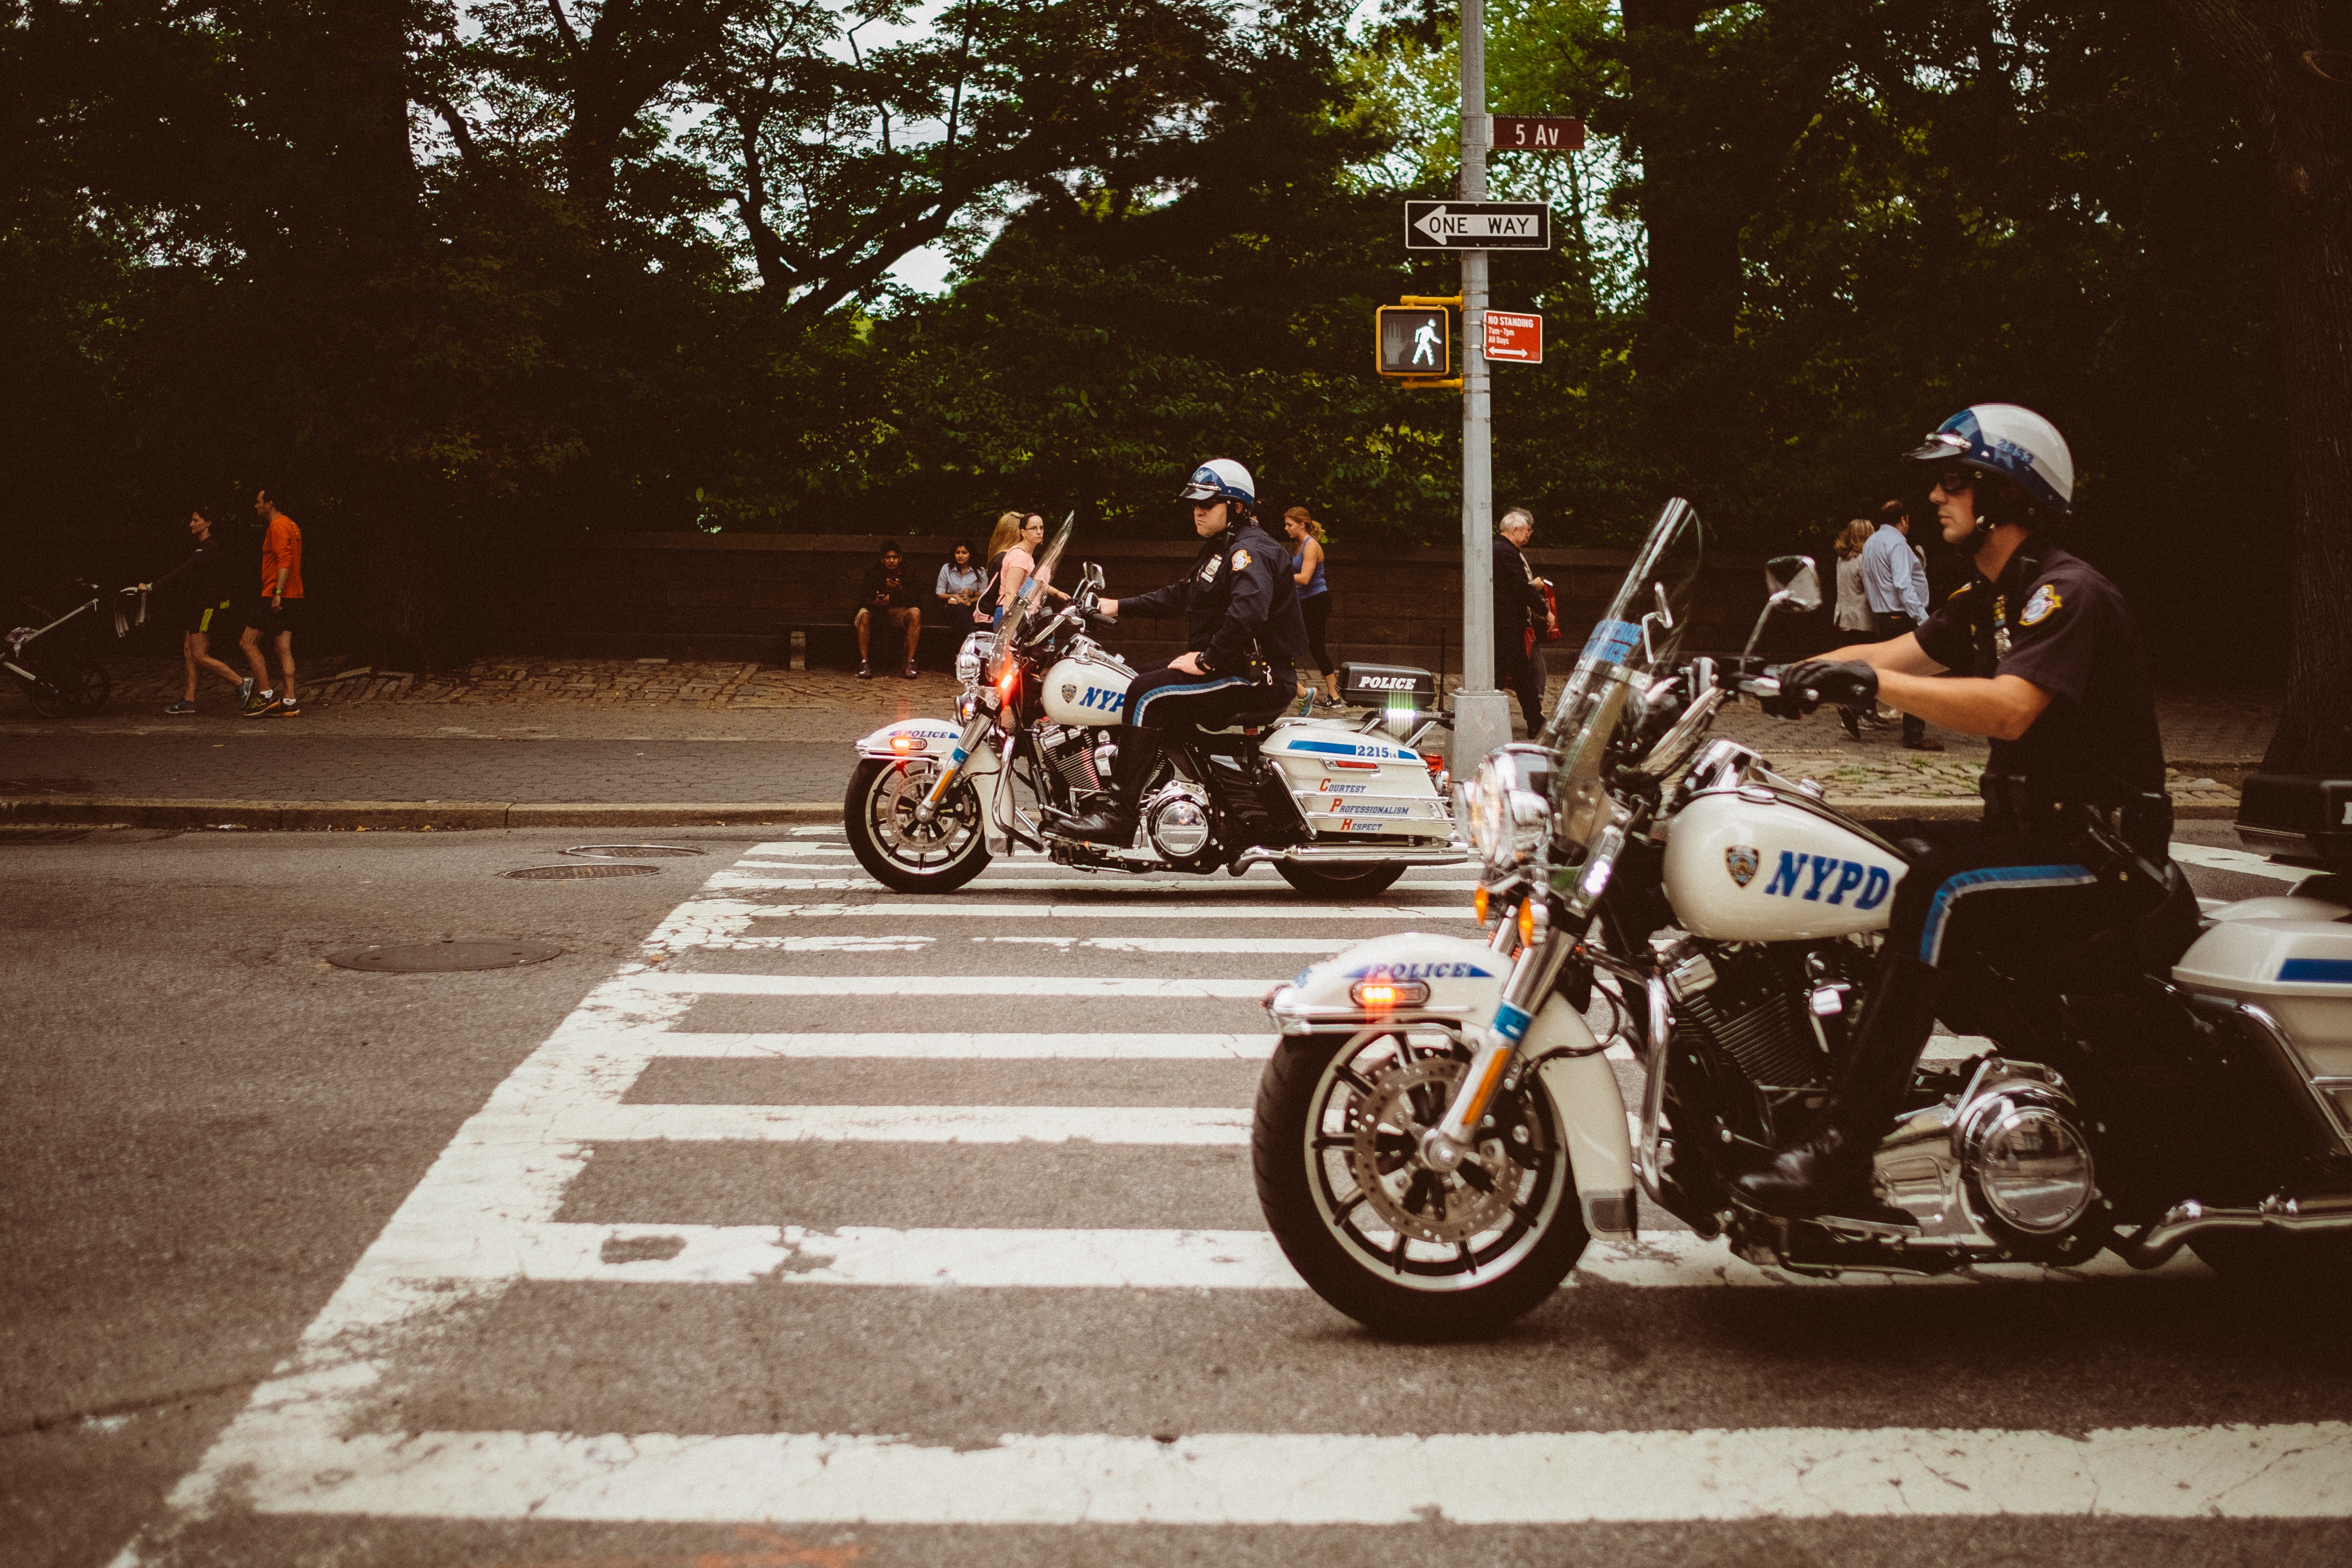
road, street, car, bicycle, vehicle, motorcycle, motorbike, lane, infrastructure, police, motorcycling